Fluorescent-lamp formats

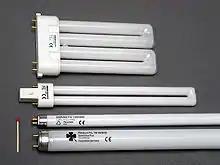
Fluorescent lamps in various embodiments

Since their introduction as a commercial product in 1939, many different types of fluorescent lamp have been introduced. Systematic nomenclature identifies mass-market lamps as to overall shape, power rating, length, color, and other electrical and illuminating characteristics.